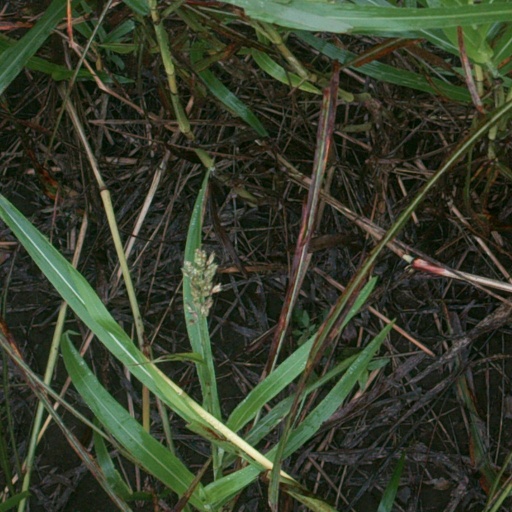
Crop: sorghum